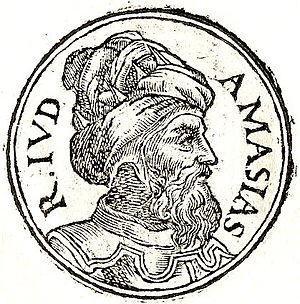
Selon la Bible, Amasias ou Amatsia, fils de Joas et de Joaddan, a été roi de Juda durant 29 ans, au début du VIIIᵉ siècle av. J.-C..
Le Chardon ambitieux est un passage de l'Ancien Testament, dans le deuxième livre des Rois, qui parle de l'alliance malheureuse chez les humains entre le côté mauvais et le côté divin.